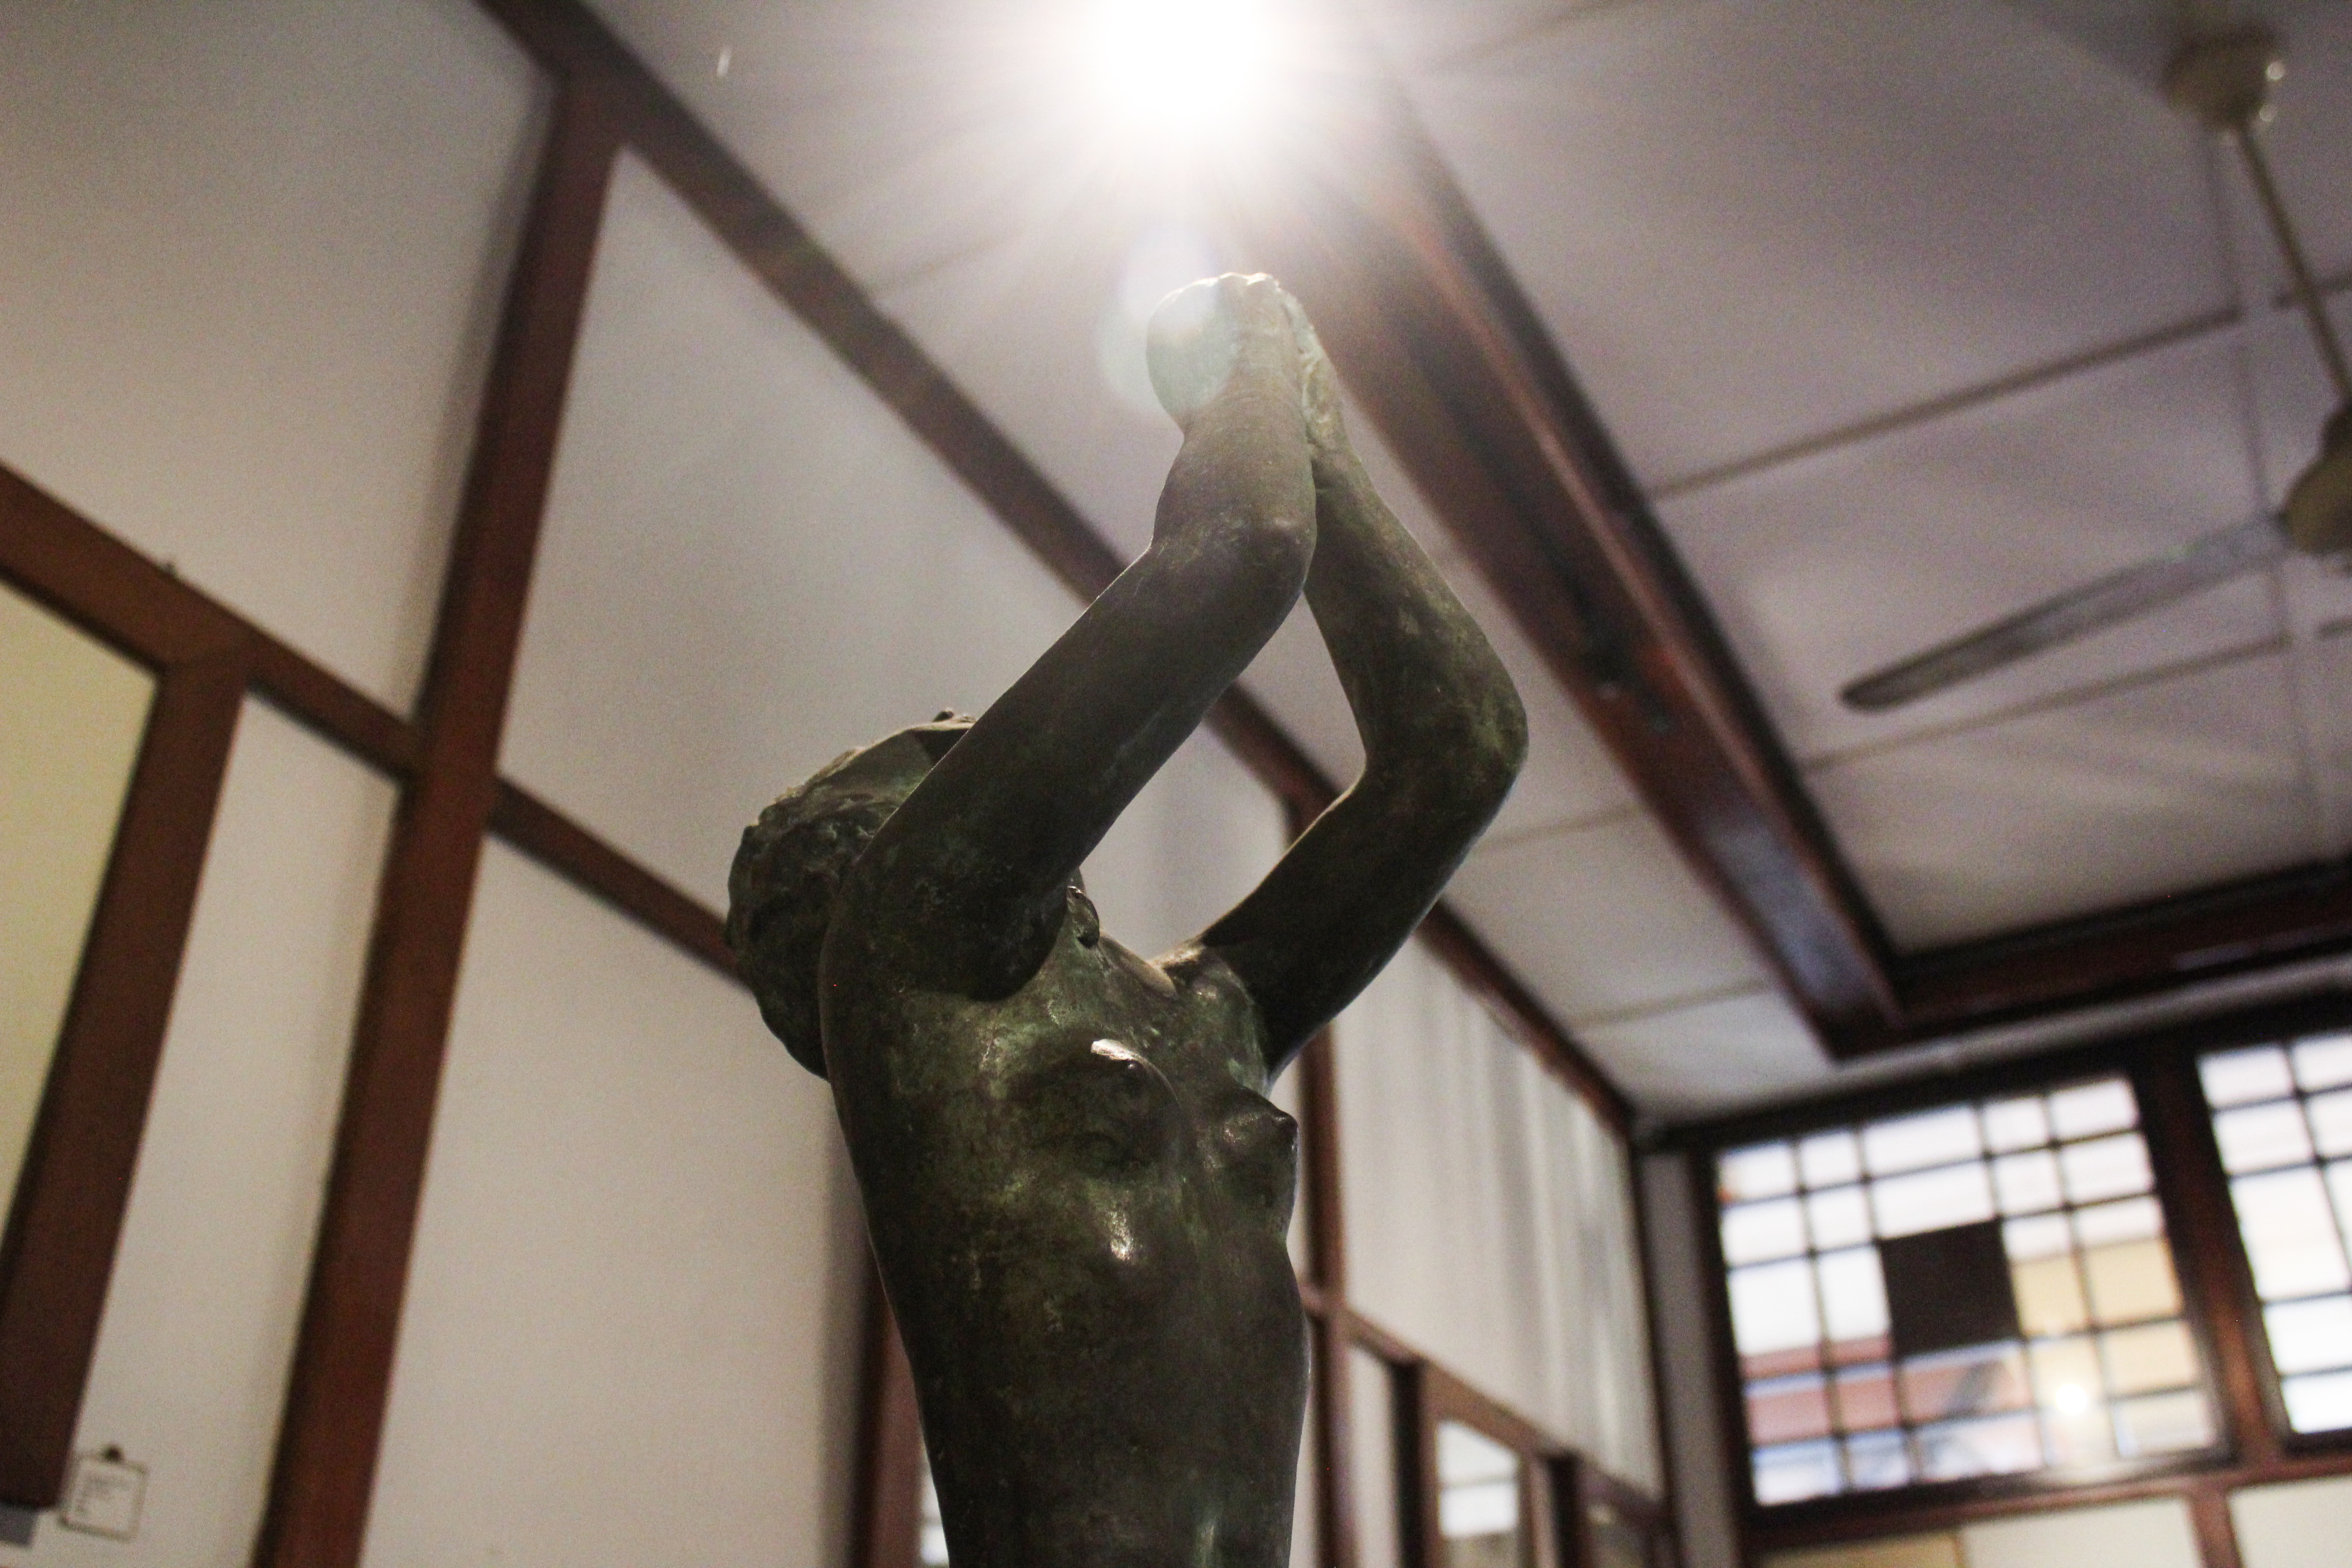
begging, landscapes, statue, light, ceiling, sculpture, art, metal, beam, daylighting